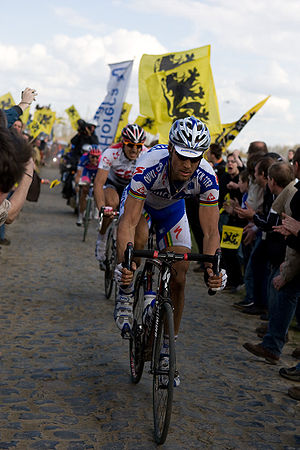
Tom Boonen / Karriere / 2008
Tom Boonen under Paris-Roubaix 2008.
Tom Boonen er en belgisk professionel landevejsrytter, som kører for det belgiske ProTour-hold Deceuninck-Quick Step. Han regnes som en af verdens bedste cykelryttere og blev verdensmester i 2005.